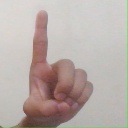
अक्षर: ड